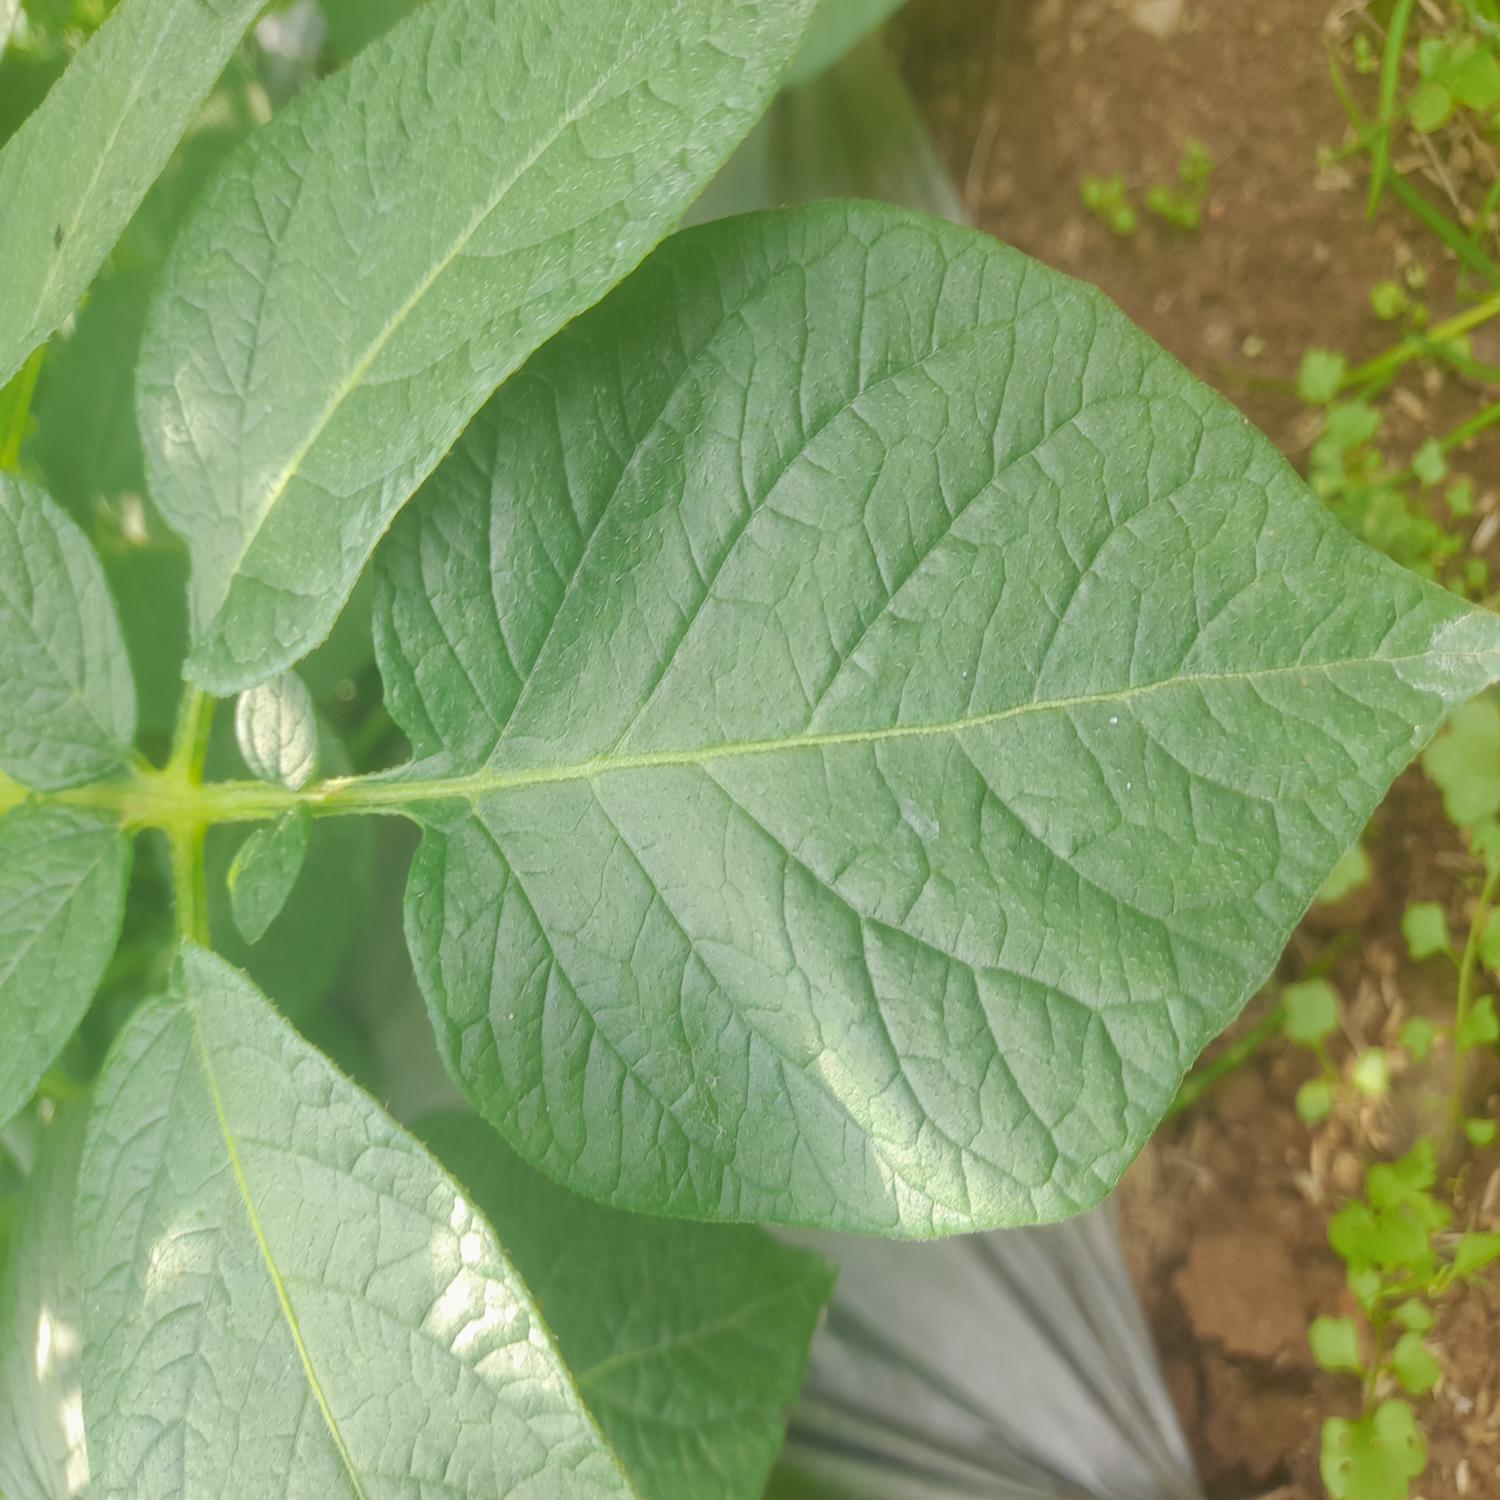
Etiqueta: Sana